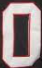
Number: 0